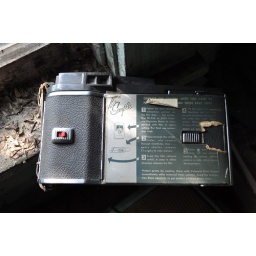
"it's simple" in the I am done room @ guitar house